Paremiology

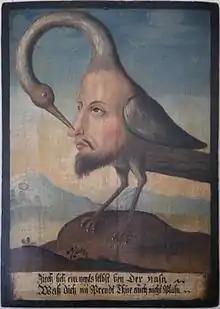
"Nimm dich selbst bei der Nase" ("take yourself by your nose"). It's also called "Vogel Selbsterkenntnis" (Bird of self-knowledge)

In the article "Tensions in Proverbs: More Light on International Understanding", Joseph Raymond comments on what common Russian proverbs from the 18th and 19th centuries portray: Potent antiauthoritarian proverbs reflected tensions between the Russian people and the Czar. The rollickingly malicious undertone of these folk verbalizations constitutes what might be labeled a "paremiological revolt". To avoid openly criticizing a given authority or cultural pattern, folk take recourse to proverbial expressions which voice personal tensions in a tone of generalized consent. Proverbs that speak to the political disgruntlement include: "When the Czar spits into the soup dish, it fairly bursts with pride"; "If the Czar be a rhymester, woe be to the poets"; and "The hen of the Czarina herself does not lay swan's eggs". While none of these proverbs state directly, "I hate the Czar and detest my situation" (which would have been incredibly dangerous), they do get their points across.